Gheorghe Bibescu

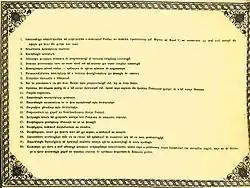
The Islaz Proclamation

On 1 January 1843, the first (and only) elections carried out in accordance with the "Organic Statute" took place in Wallachia; these were carried out by a representative assembly, and had been prompted by Ghica's abuse. Of many candidates, Bibescu and his older brother, Barbu Ştirbei, were the most popular choices with Imperial Russia. Bibescu was elected hospodar, supported by both the conservative boyars and the younger liberals. One of his first gestures in office was to grant pardon to radicals who had conspired against Ghica (including Mitică Filipescu and Nicolae Bălcescu).